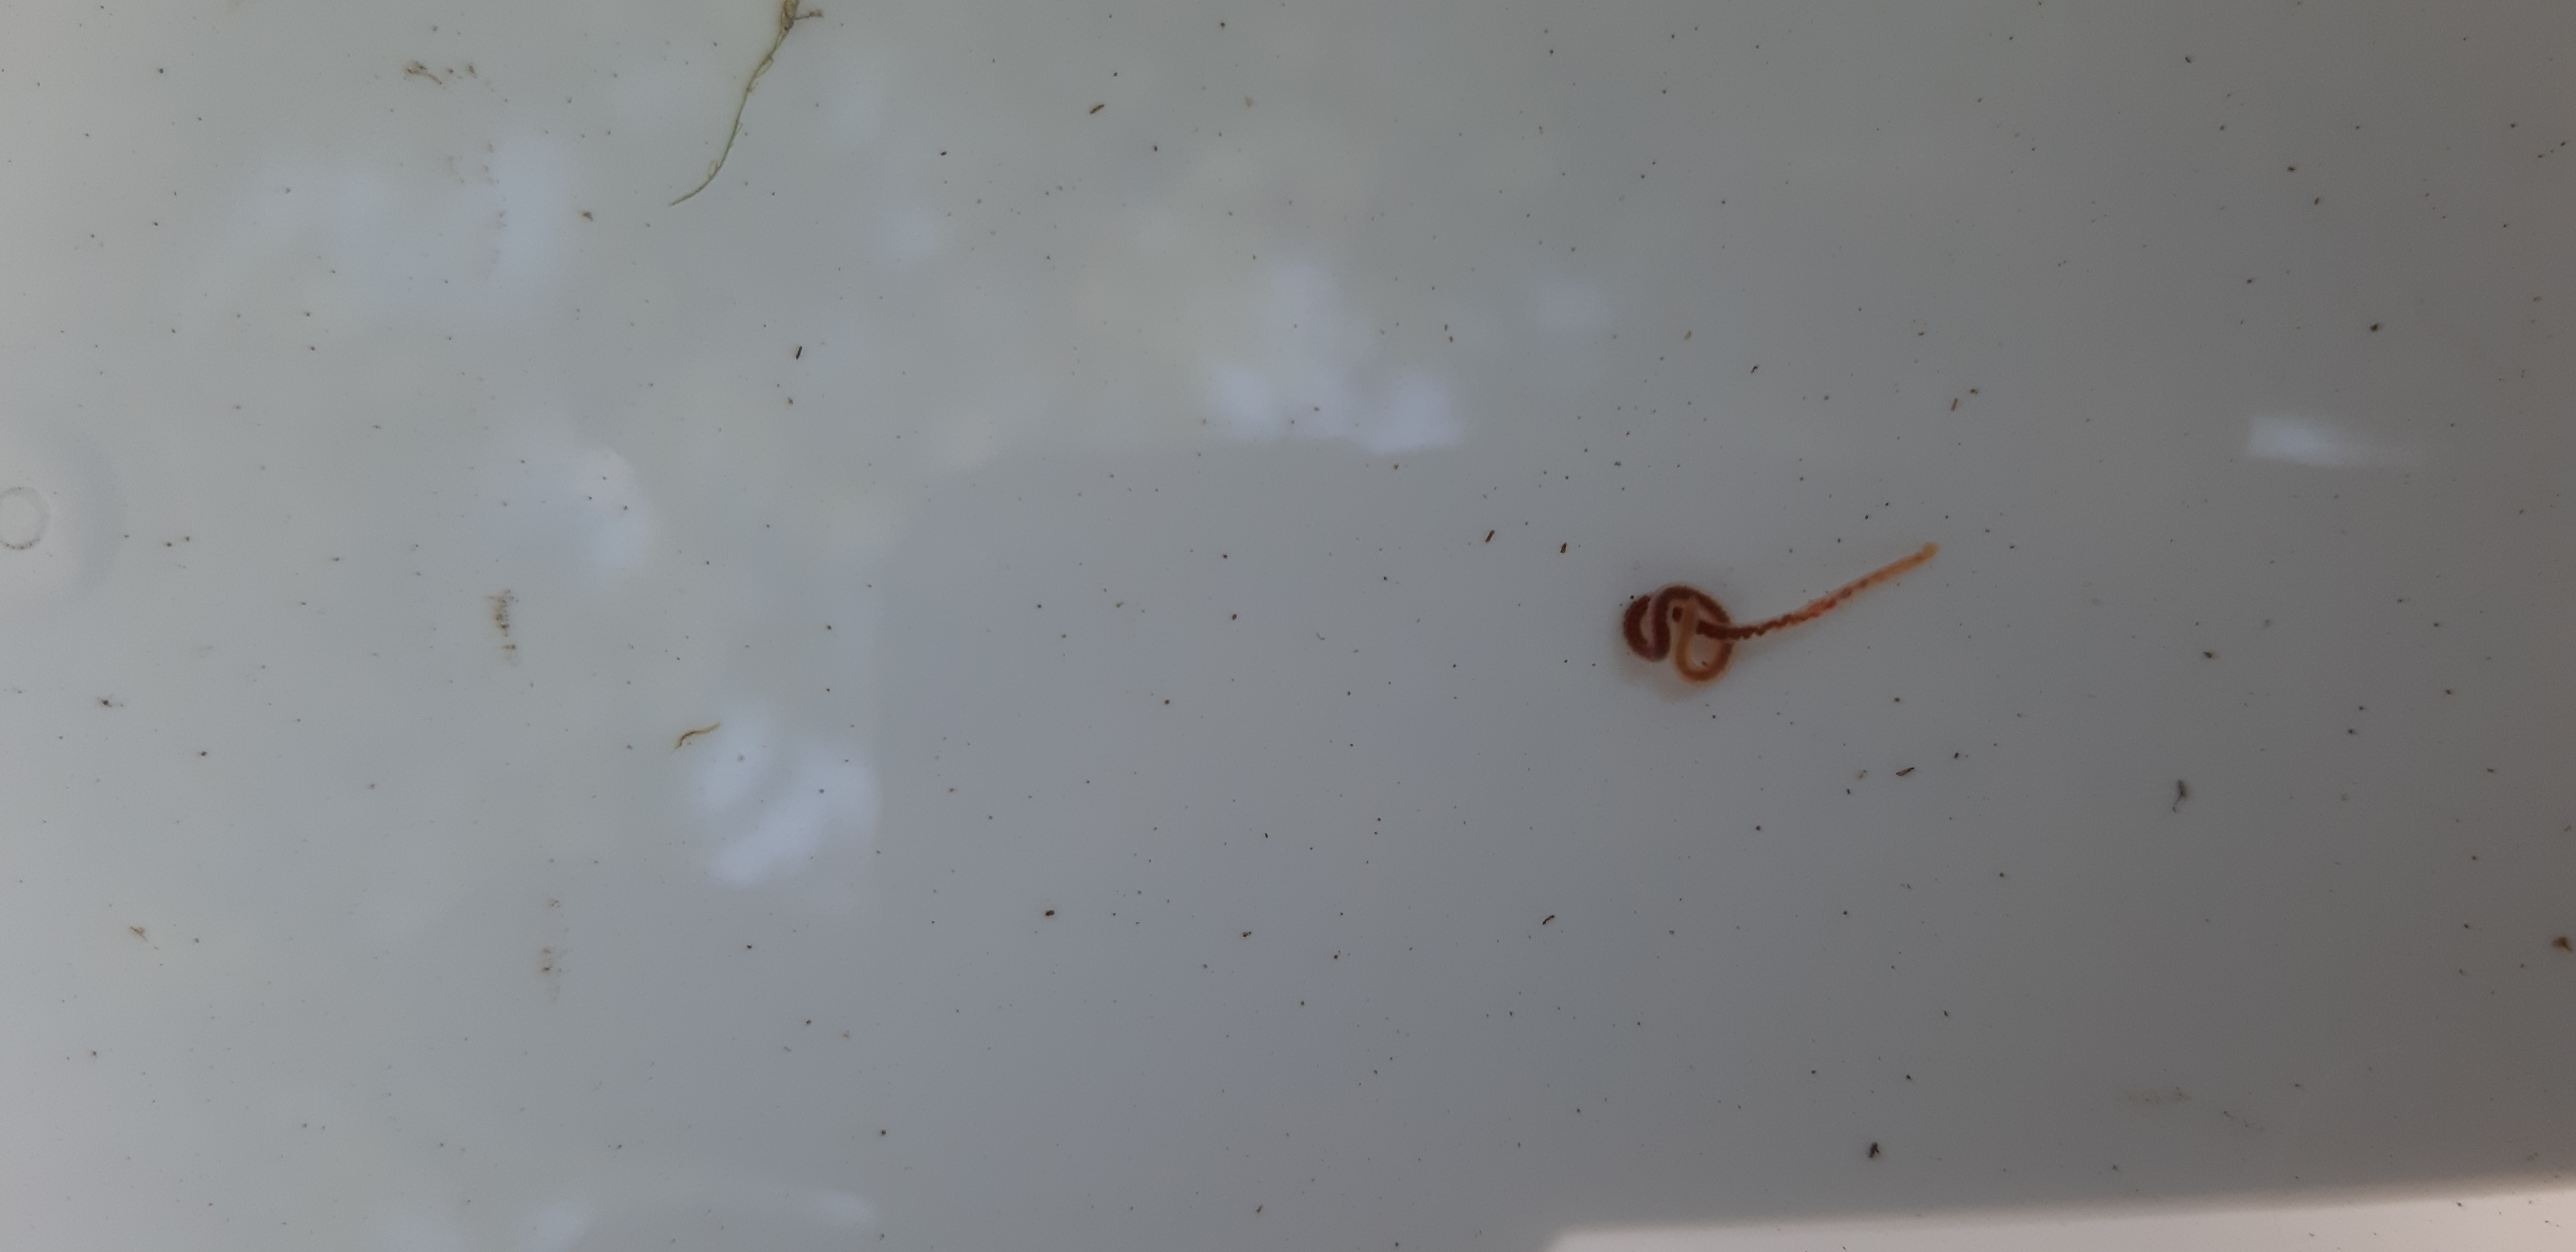
Macroinvertebrate group: worms